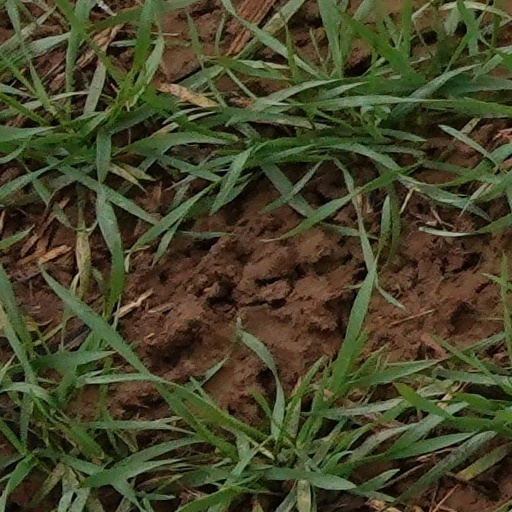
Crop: wheat